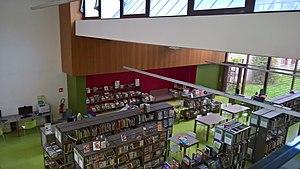
LA PLAINE-SAINT-DENIS (Saint-Denis)
La Plaine Saint-Denis est un quartier de la Seine-Saint-Denis partagé entre trois communes : Saint-Denis, Aubervilliers, et Saint-Ouen-sur-Seine.